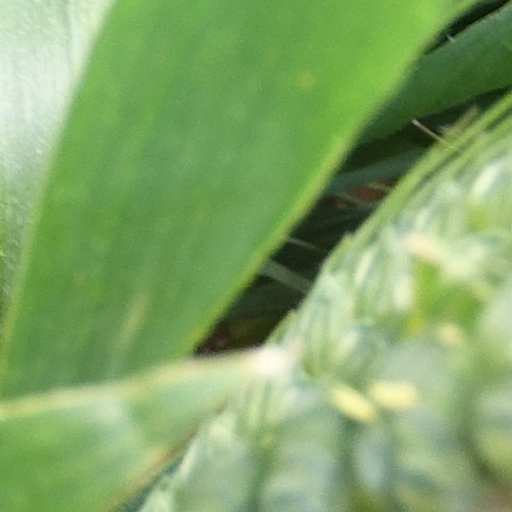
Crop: wheat